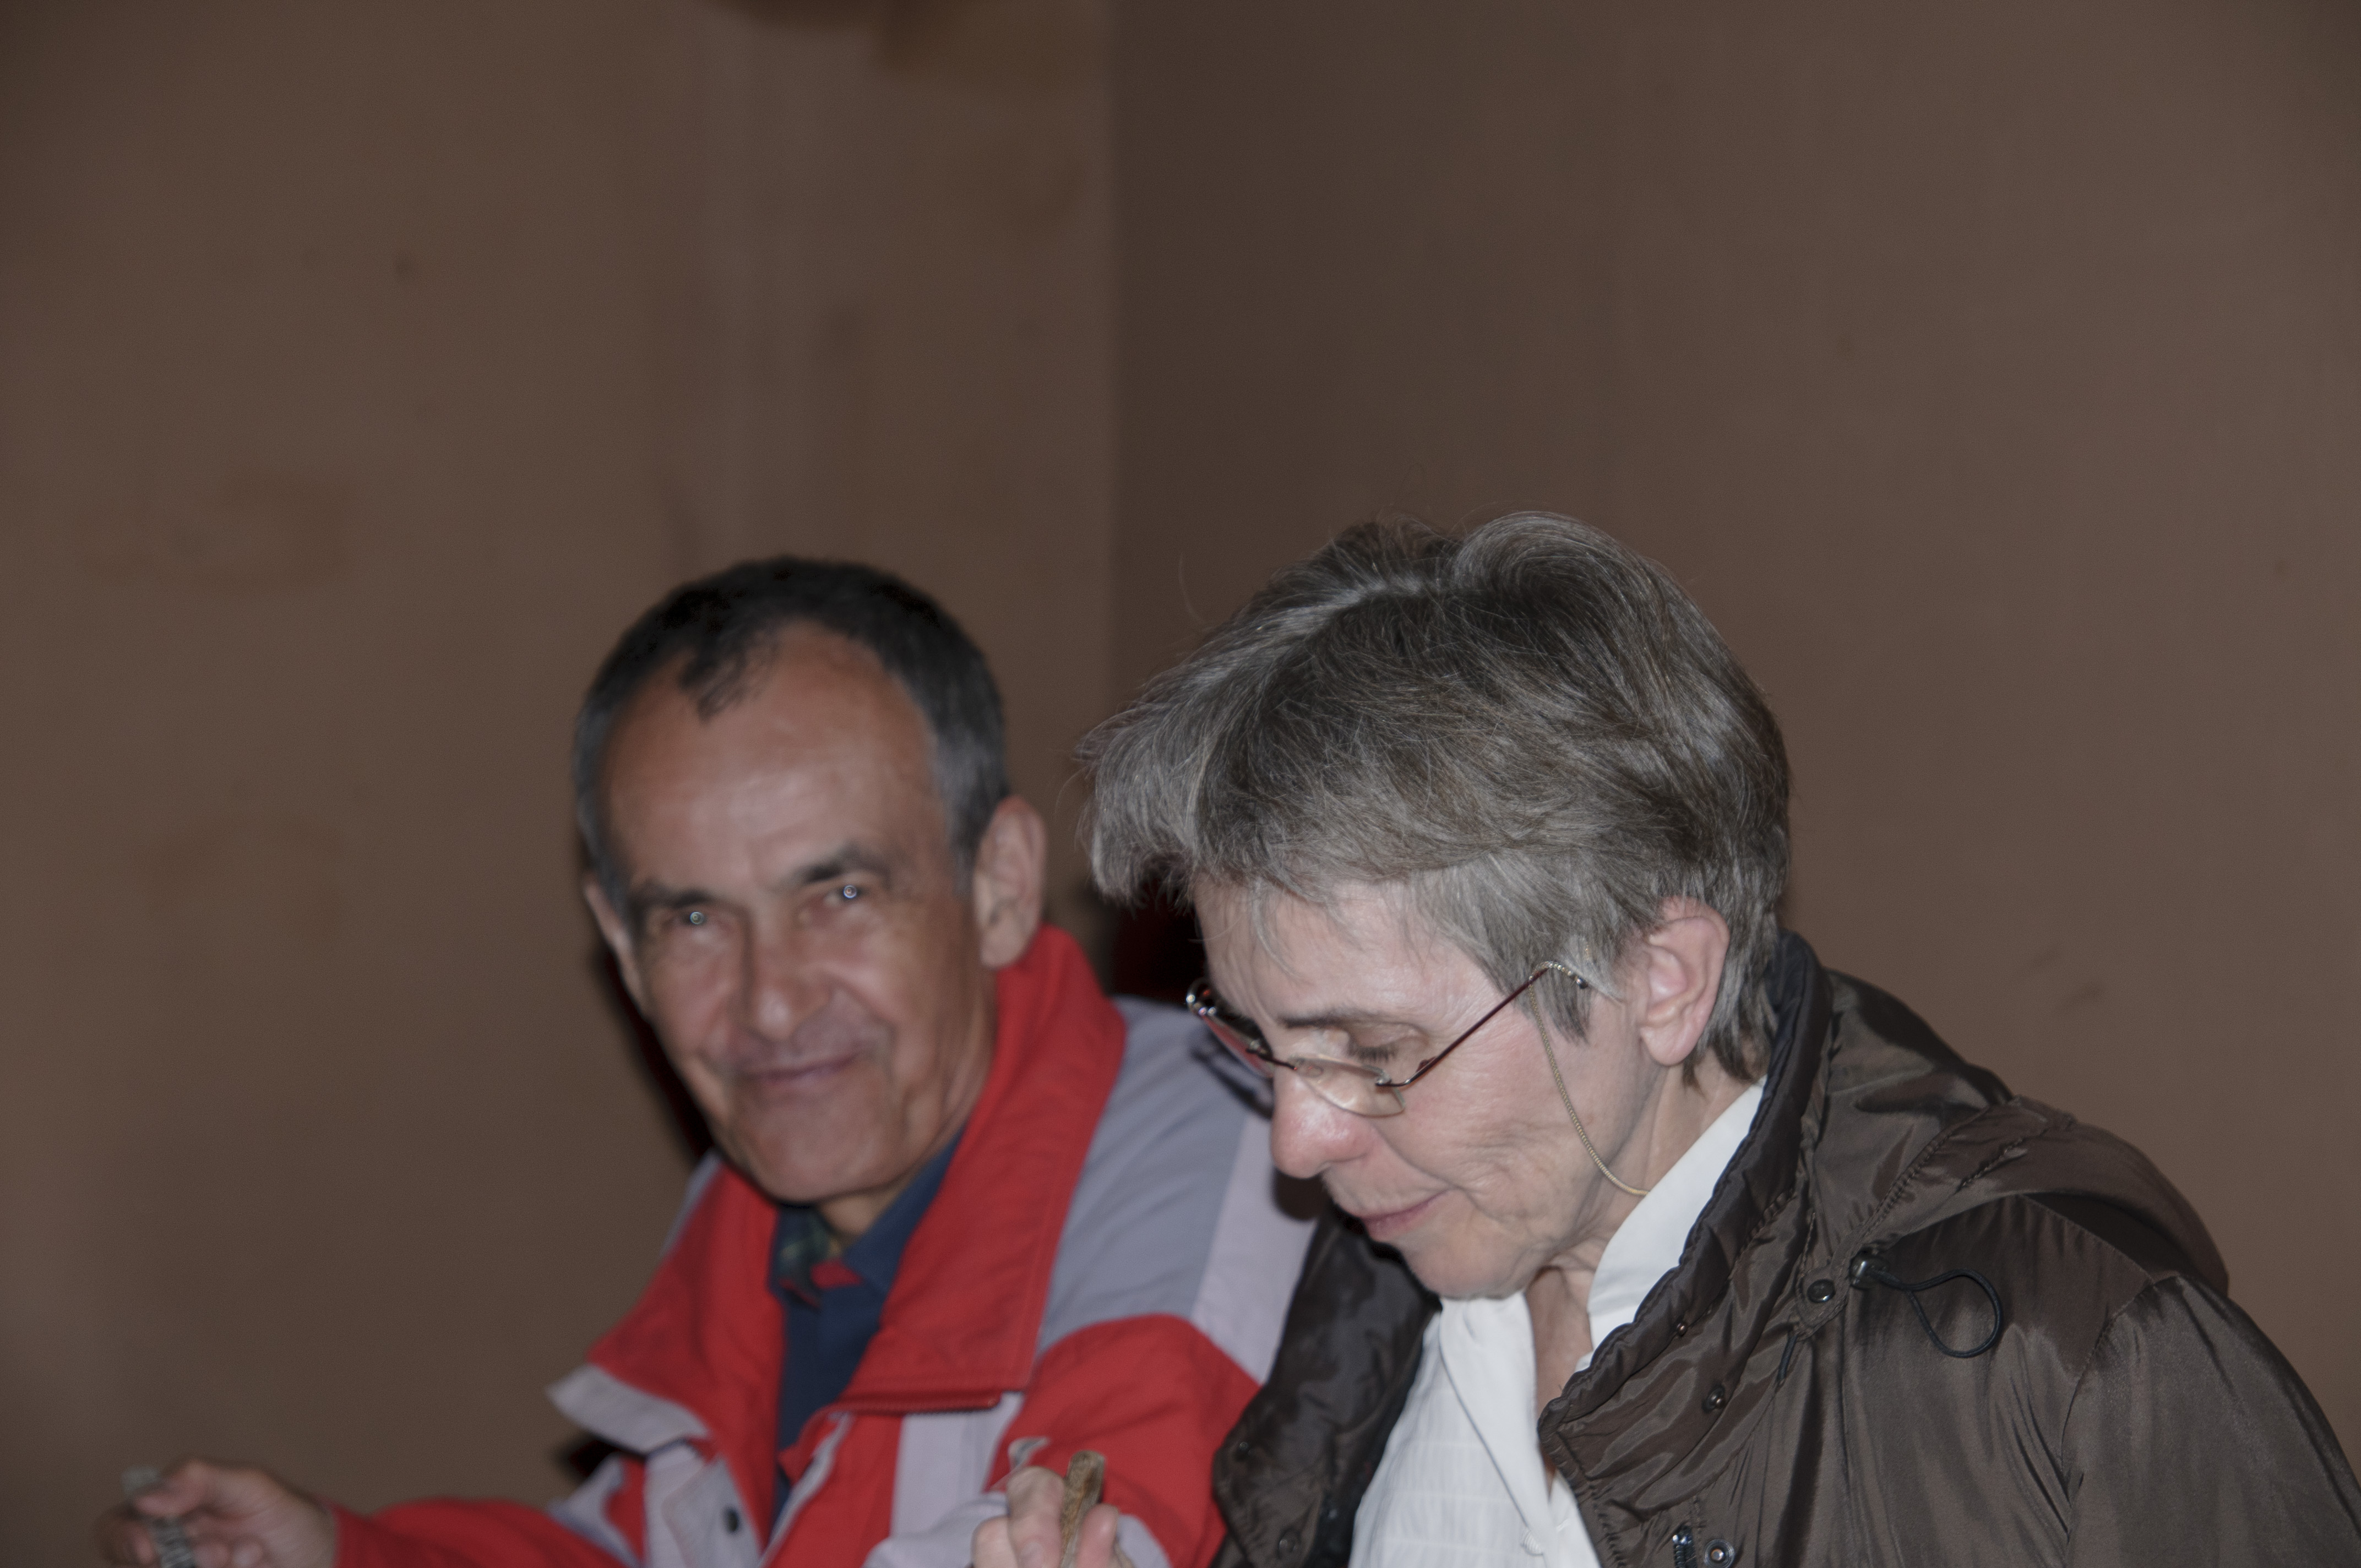
people, nikon, chile, sanpedrodeatacama, d300